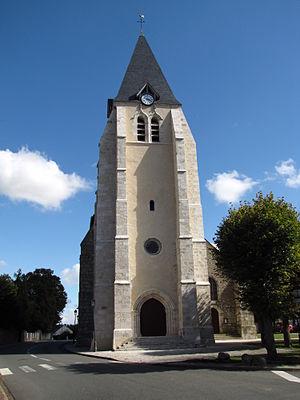
Église Notre-Dame de Bazoches-les-Gallerandes
Bazoches-les-Gallerandes est une commune française située dans le département du Loiret en région Centre-Val de Loire.